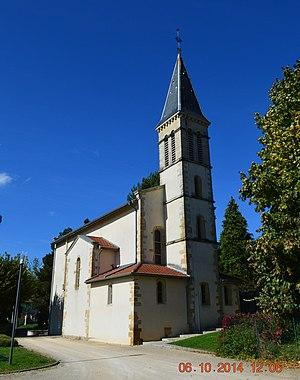
Arzay est une ancienne commune française située dans le département de l'Isère, en région Auvergne-Rhône-Alpes. Depuis le 1ᵉʳ janvier 2019, elle est une commune déléguée de Porte des Bonnevaux.